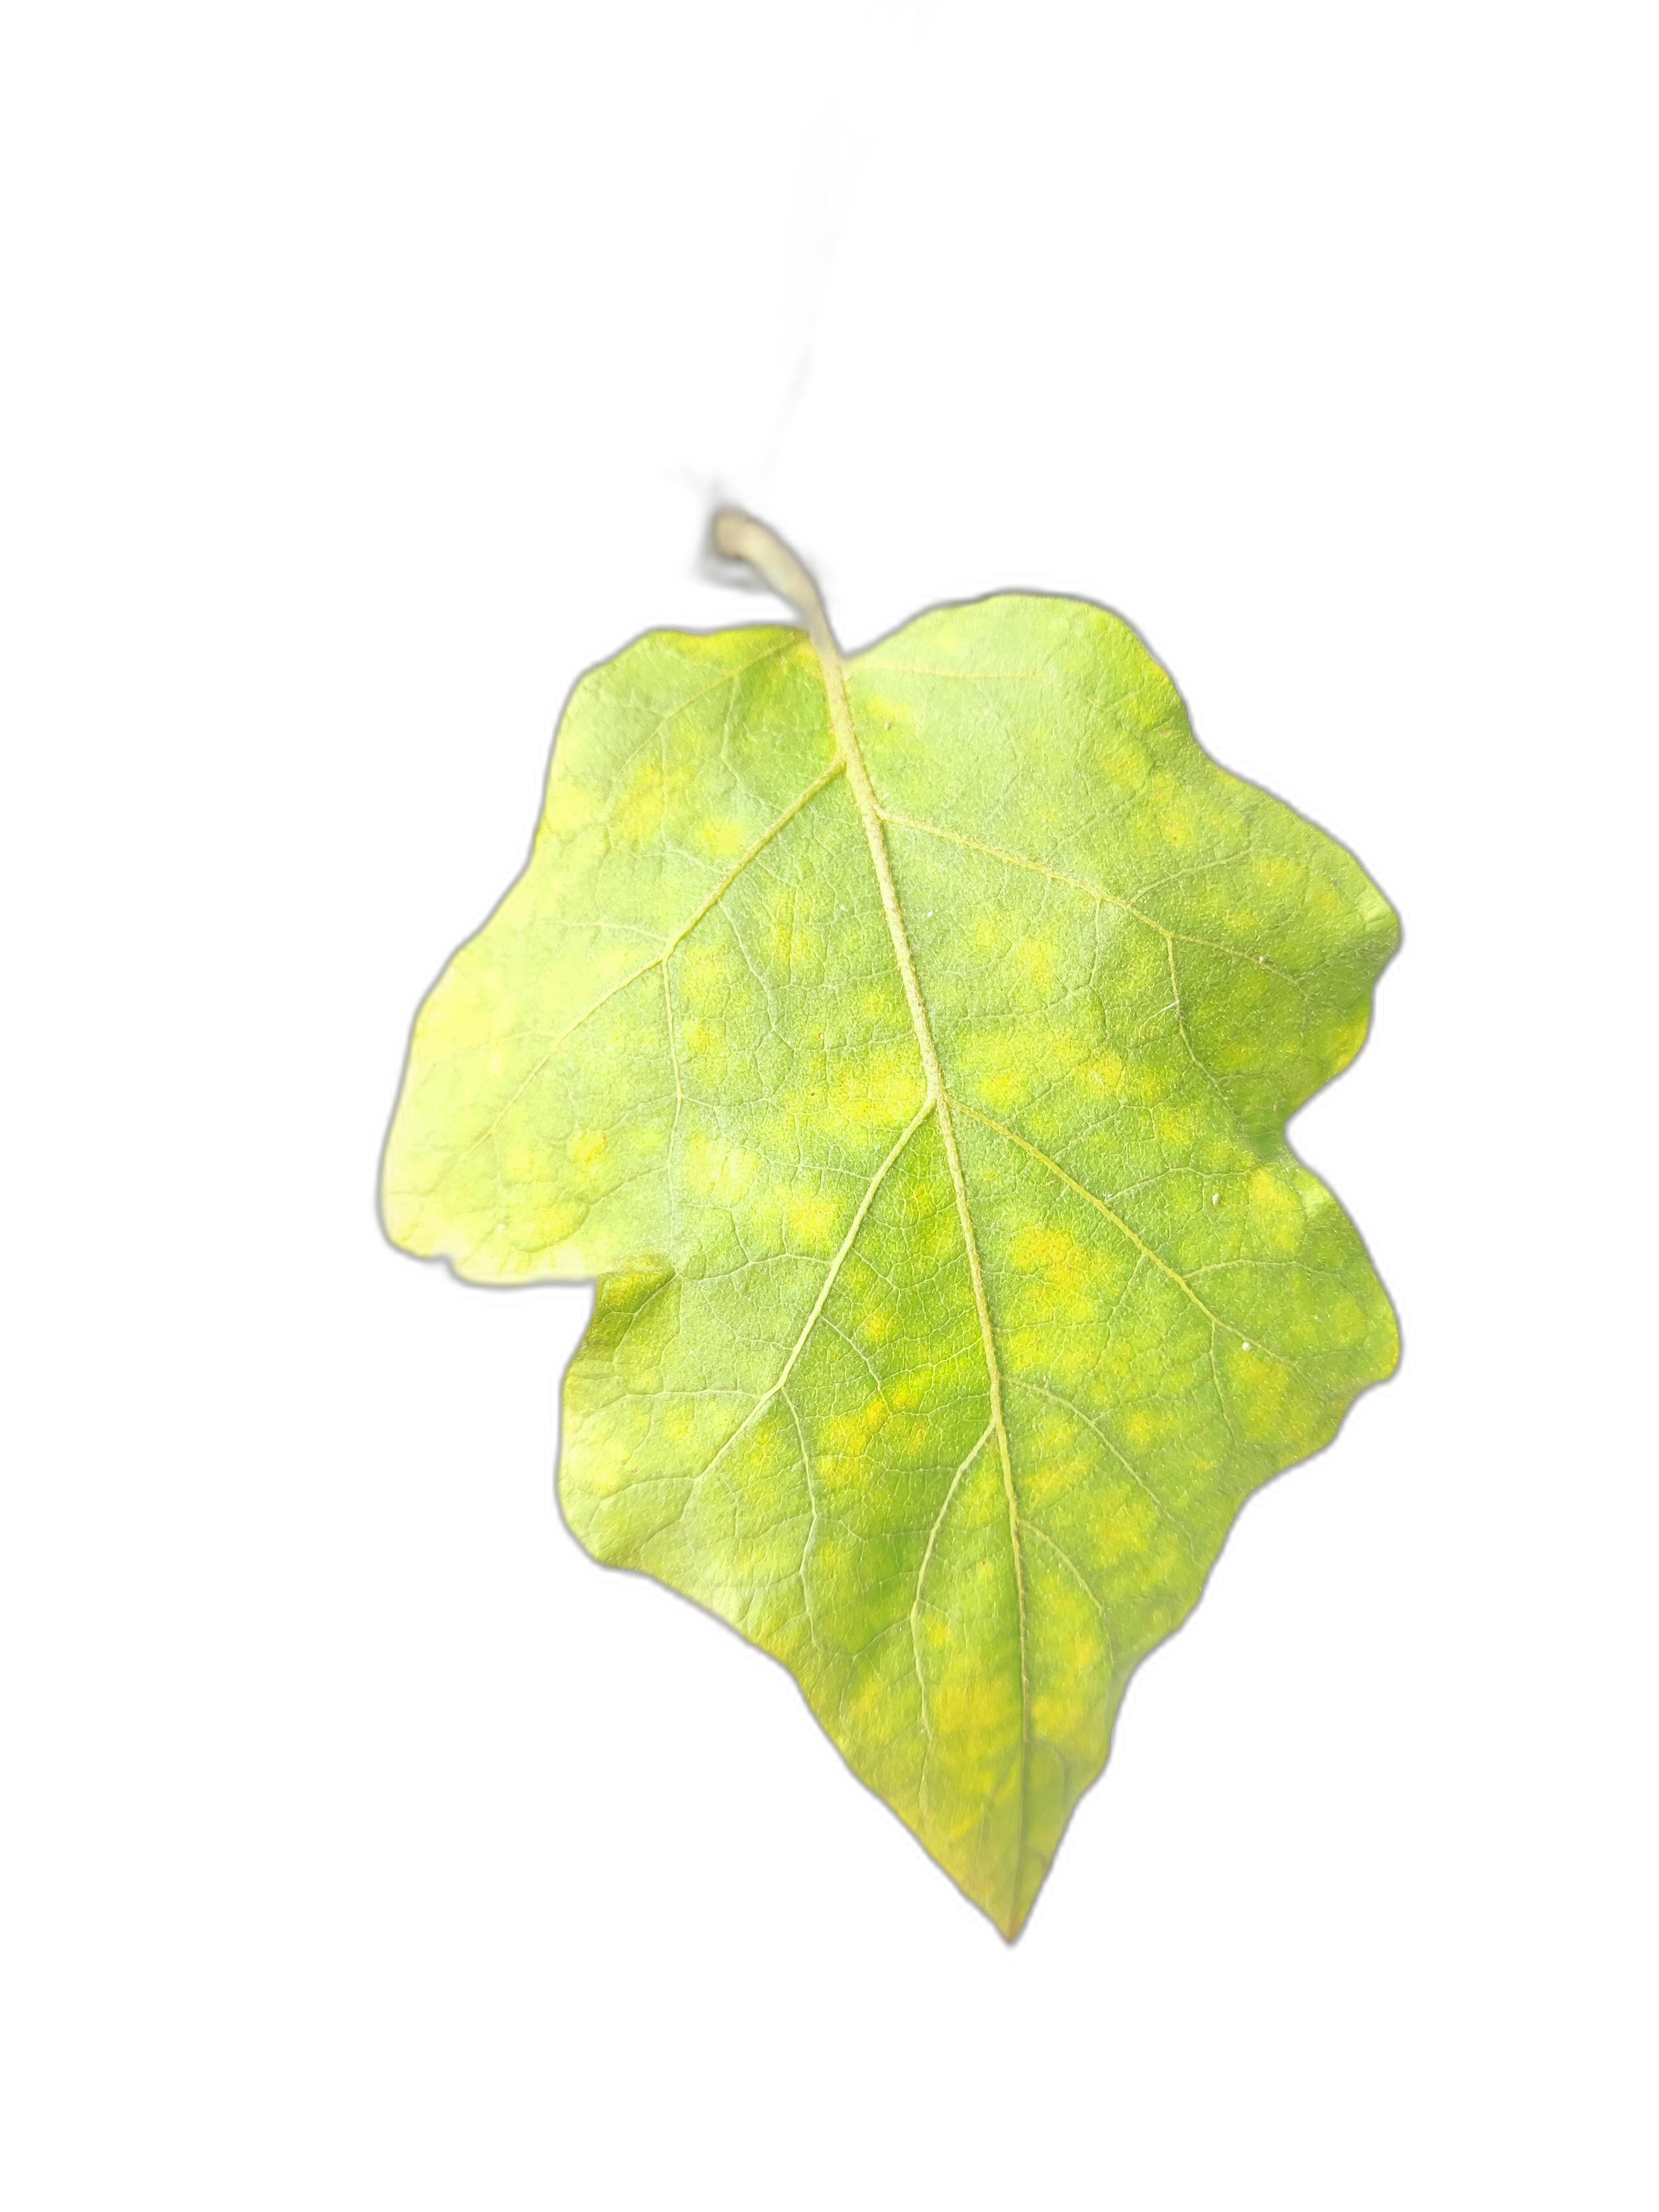
Label: Mosaic Virus Disease